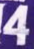
Number: 4